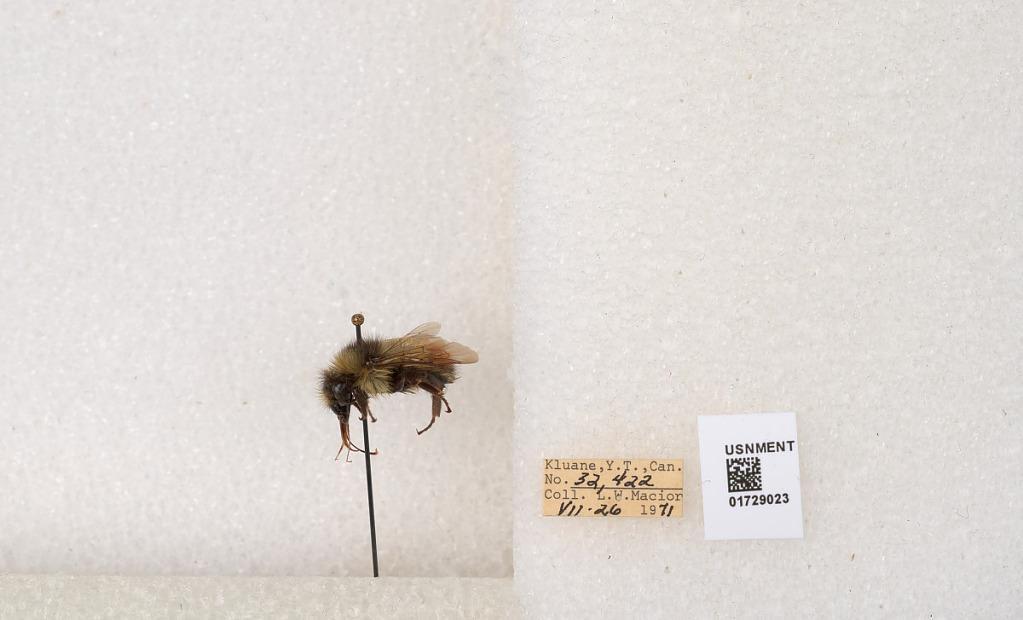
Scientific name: Bombus flavifrons Cresson
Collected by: L. Macior
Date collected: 1971-7-26
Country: Canada
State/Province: Yukon Territory
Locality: Kluane National Park and Reserve
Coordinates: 60.7493, -139.504